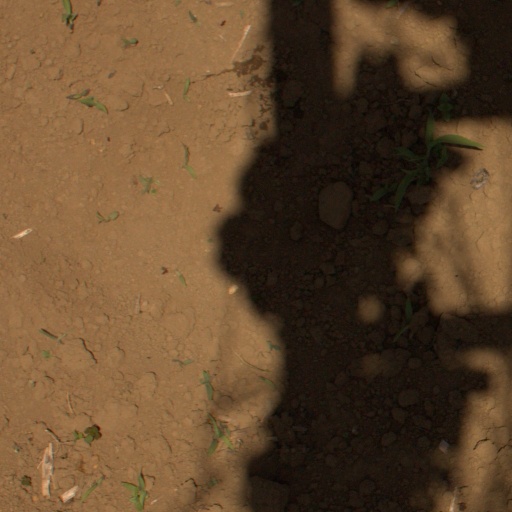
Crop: Jerusalem artichoke